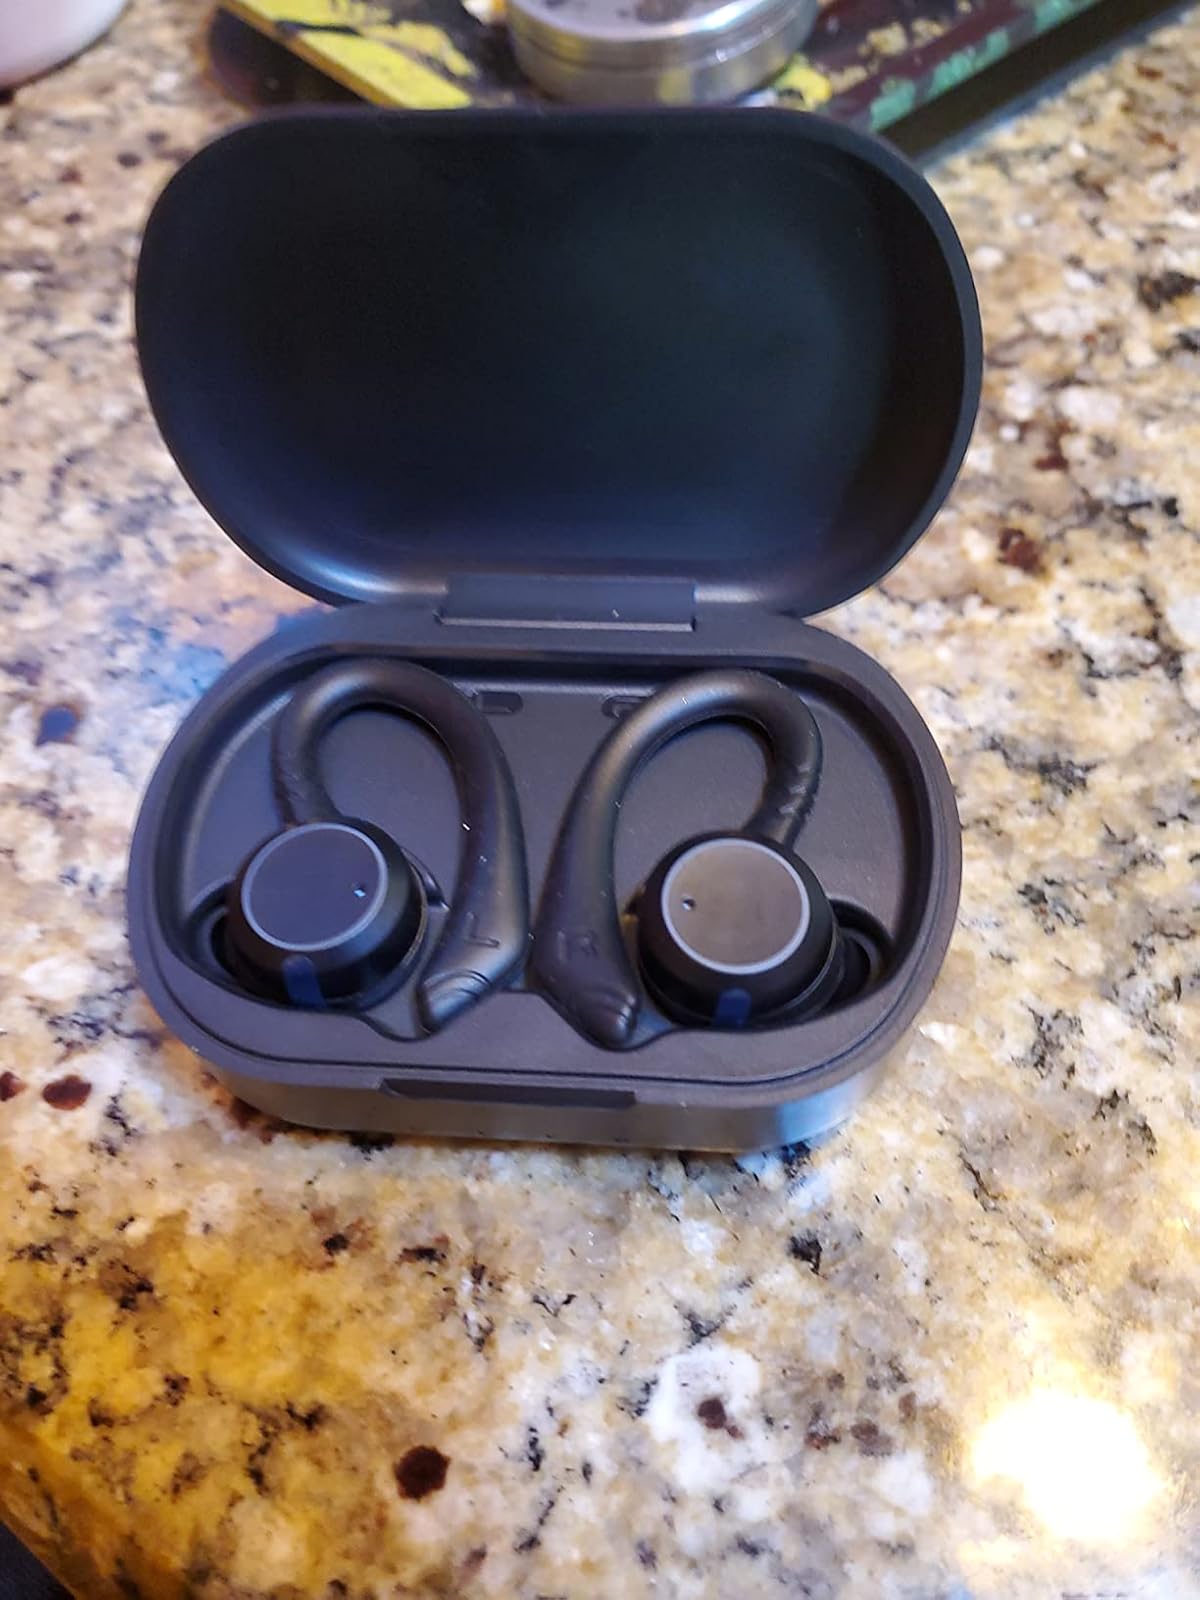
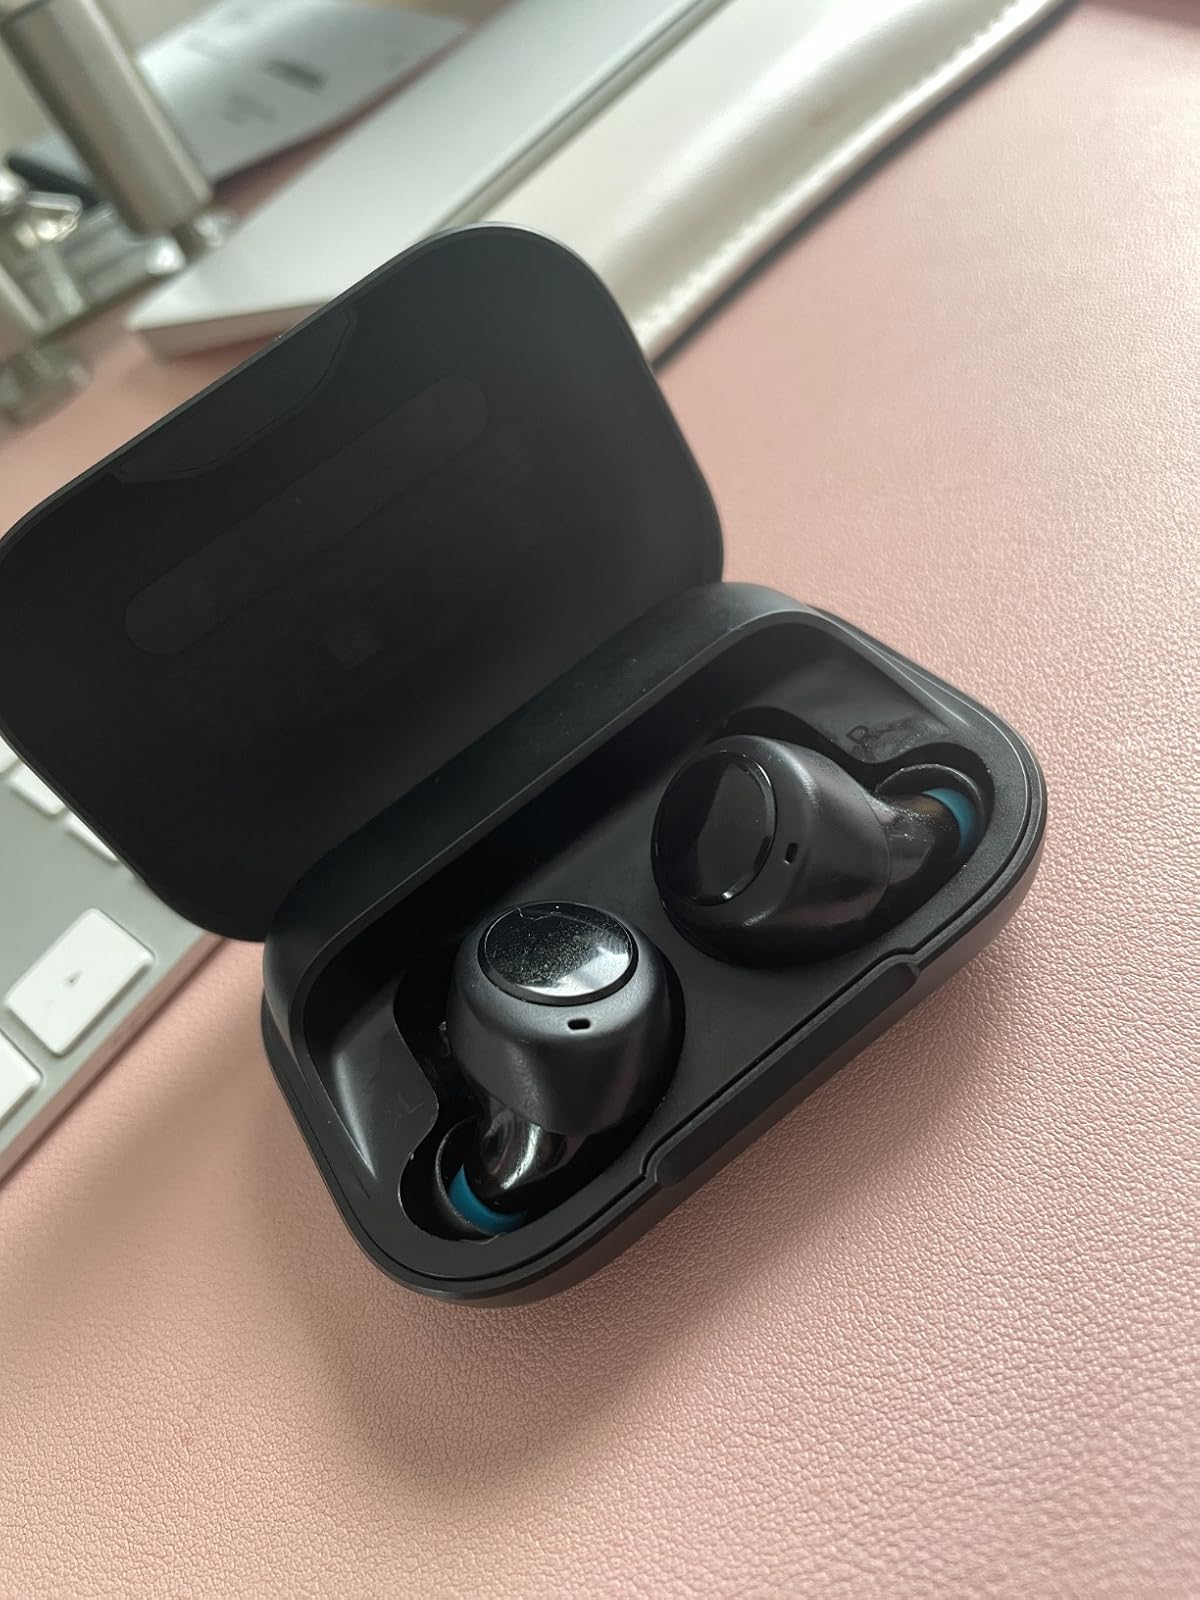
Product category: earbuds
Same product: no